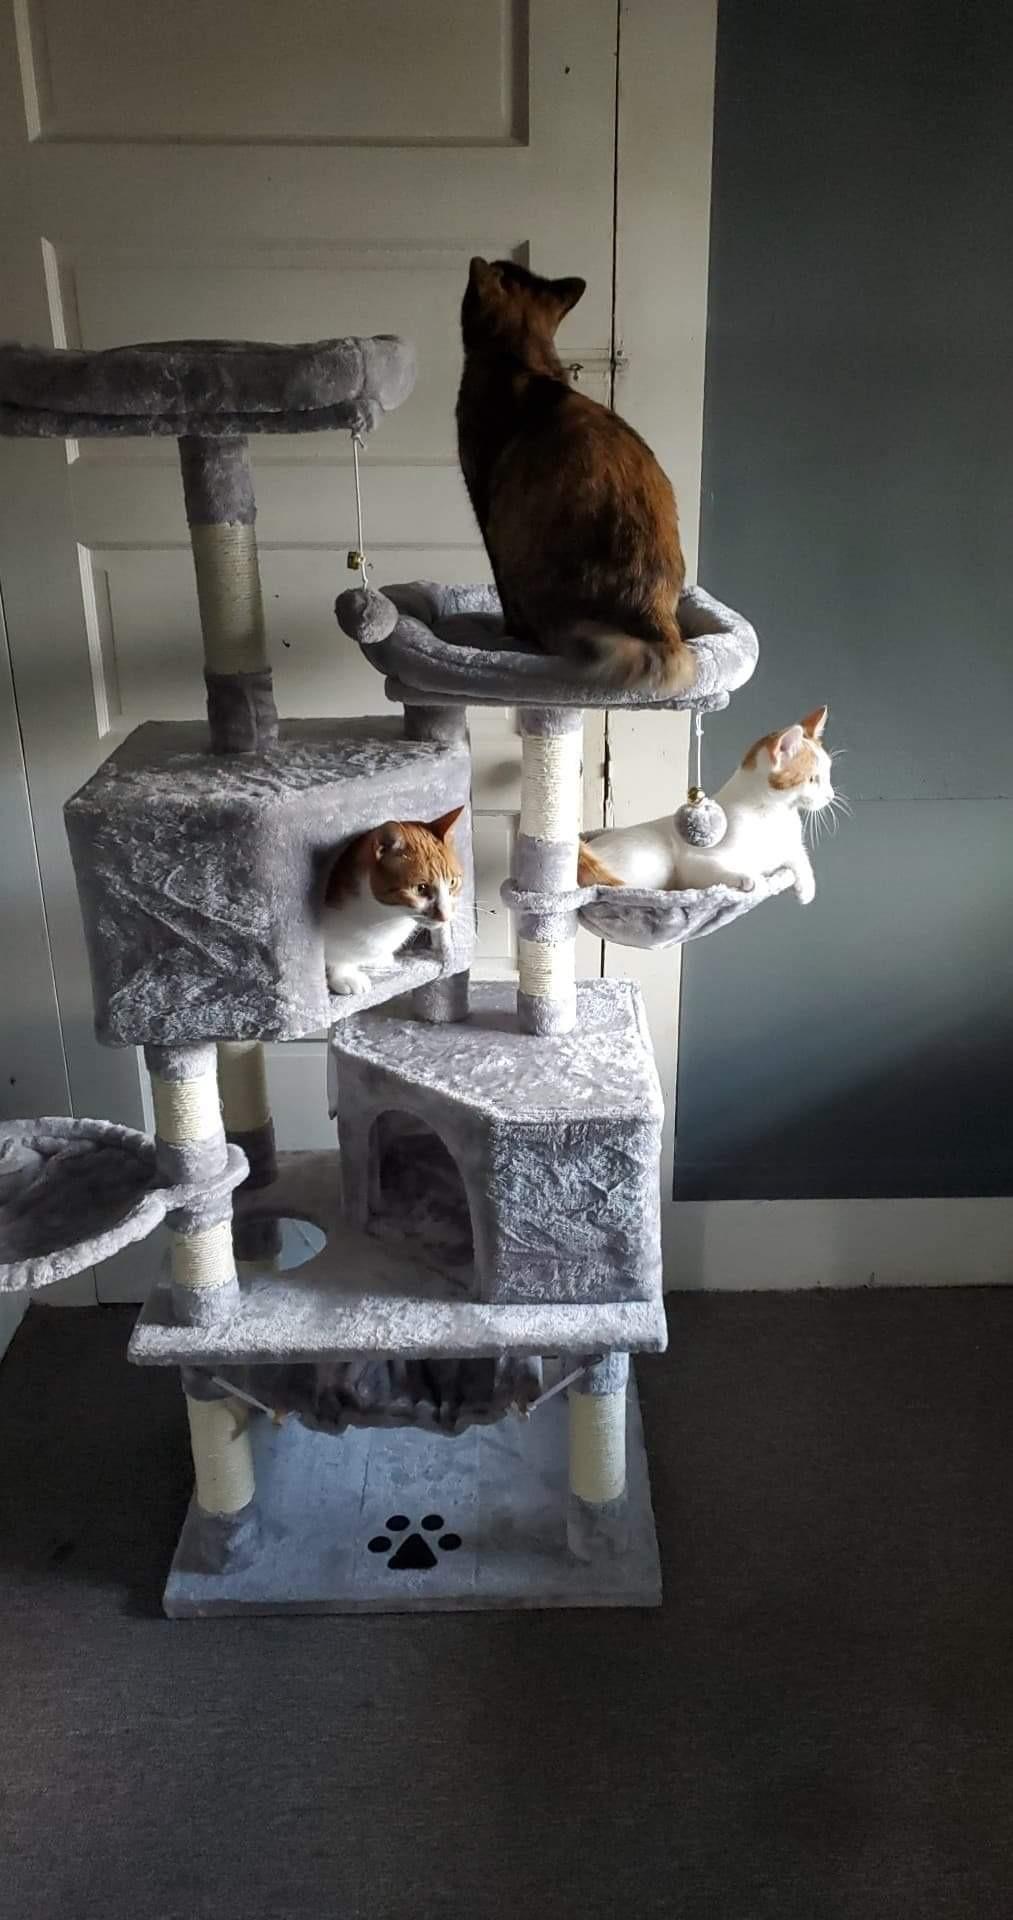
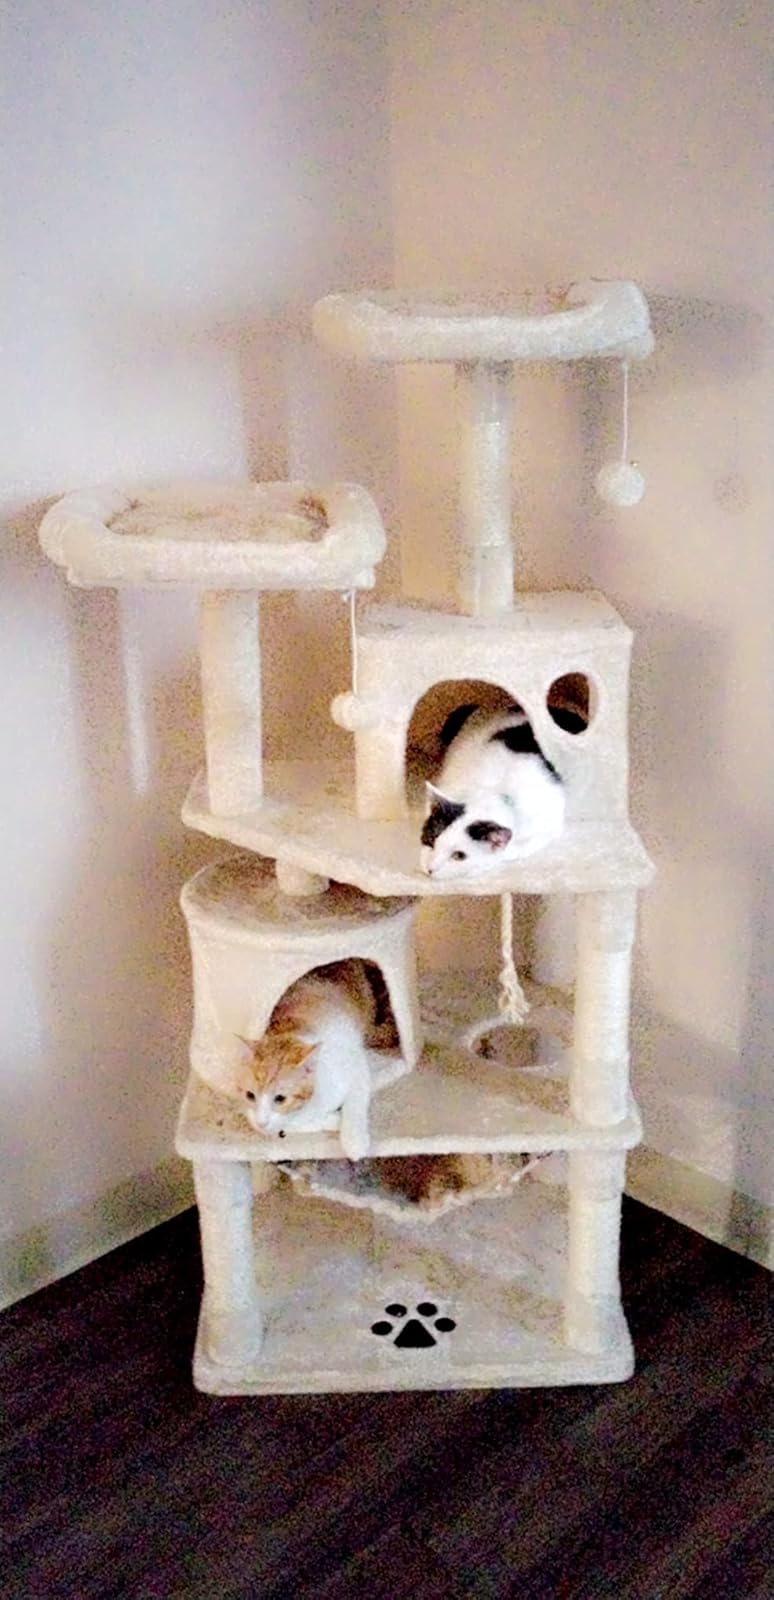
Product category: items_cat tree
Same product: no